Fred M. Vinson Museum and Welcome Center

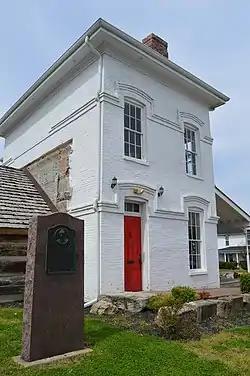

Fred M. Vinson Birthplace, at E. Madison and Vinson Blvd. in Louisa, Kentucky, also known as Old Jailer's House, was listed on the National Register of Historic Places in 1974.